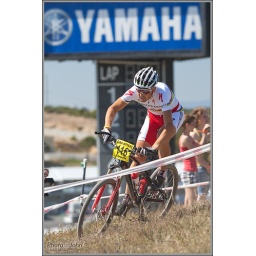
Christoph Sauser, in the pro short track mountain bike race at the annual Sea Otter Classic in Monterey, California.